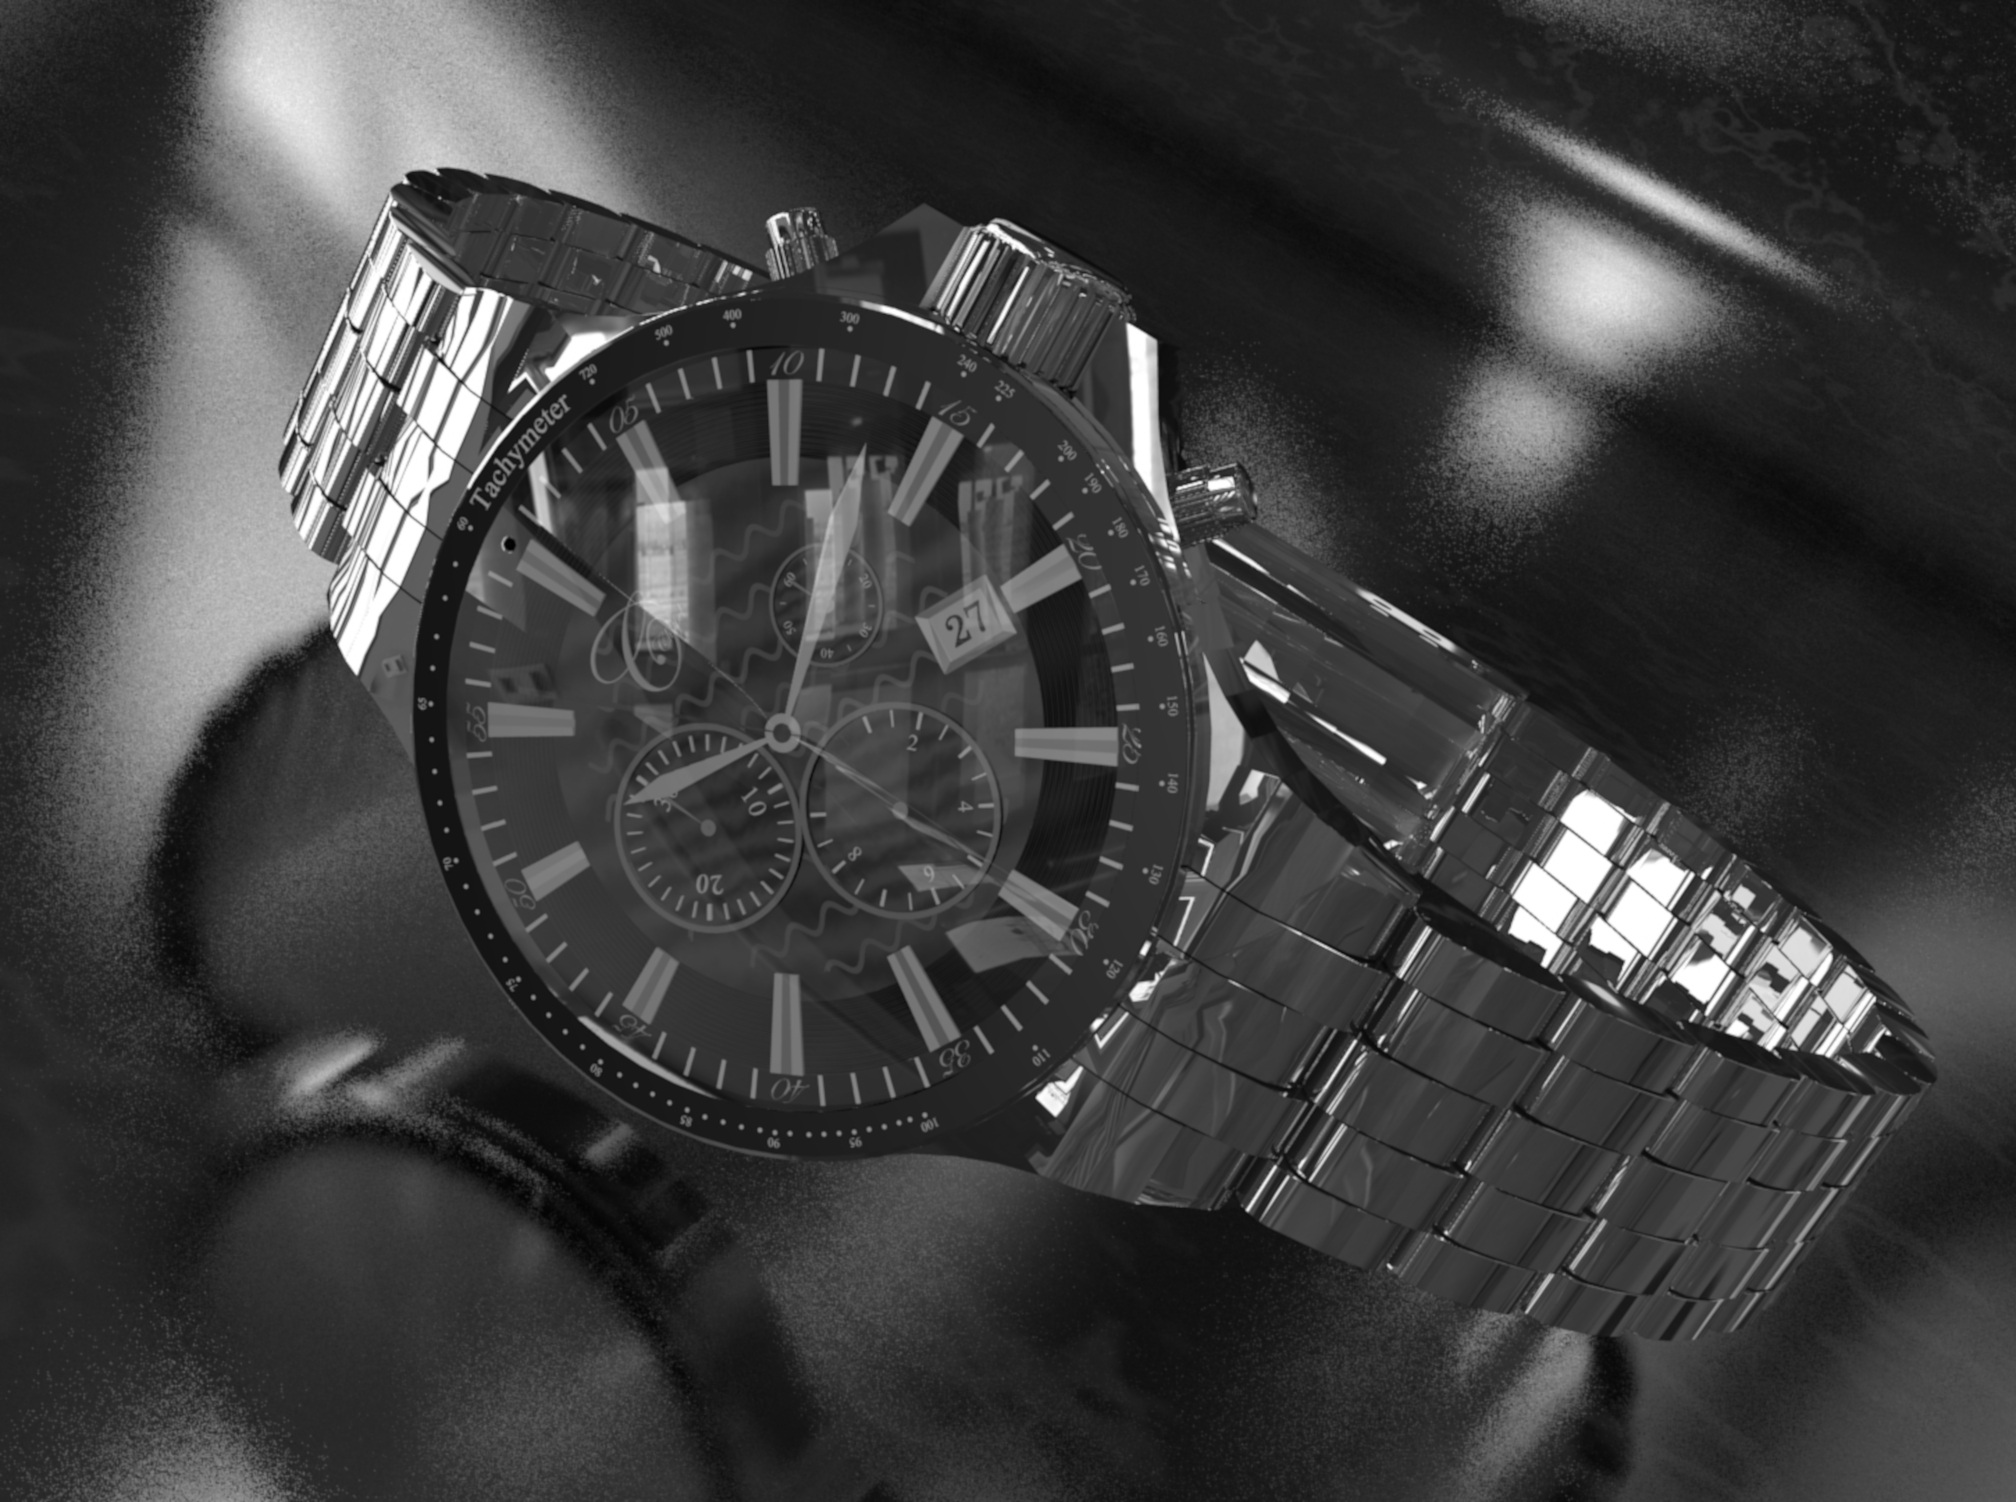
watch, hand, light, black and white, white, photography, darkness, black, monochrome, close up, jewellery, 3d, graphics, macro photography, ticker, men's watch, monochrome photography, fashion accessory